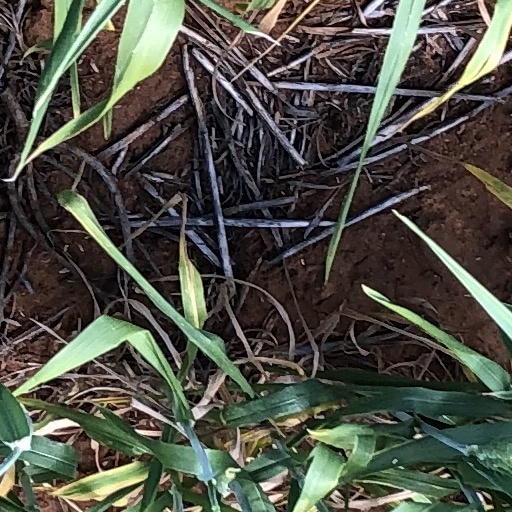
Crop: wheat